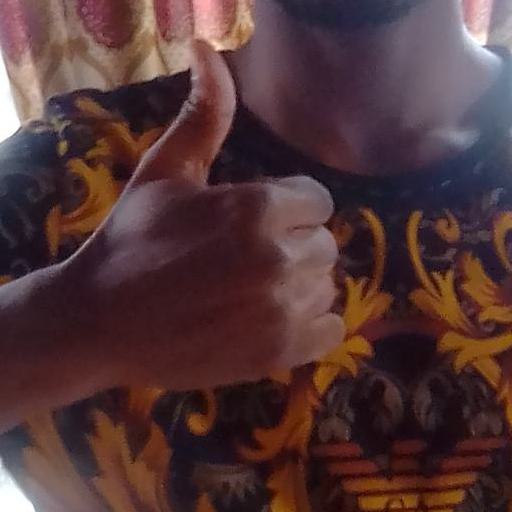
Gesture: like